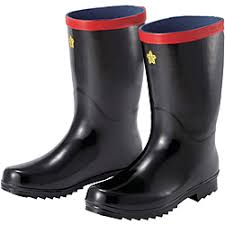
Waste category: shoes